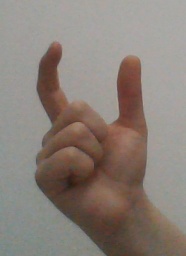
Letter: nun